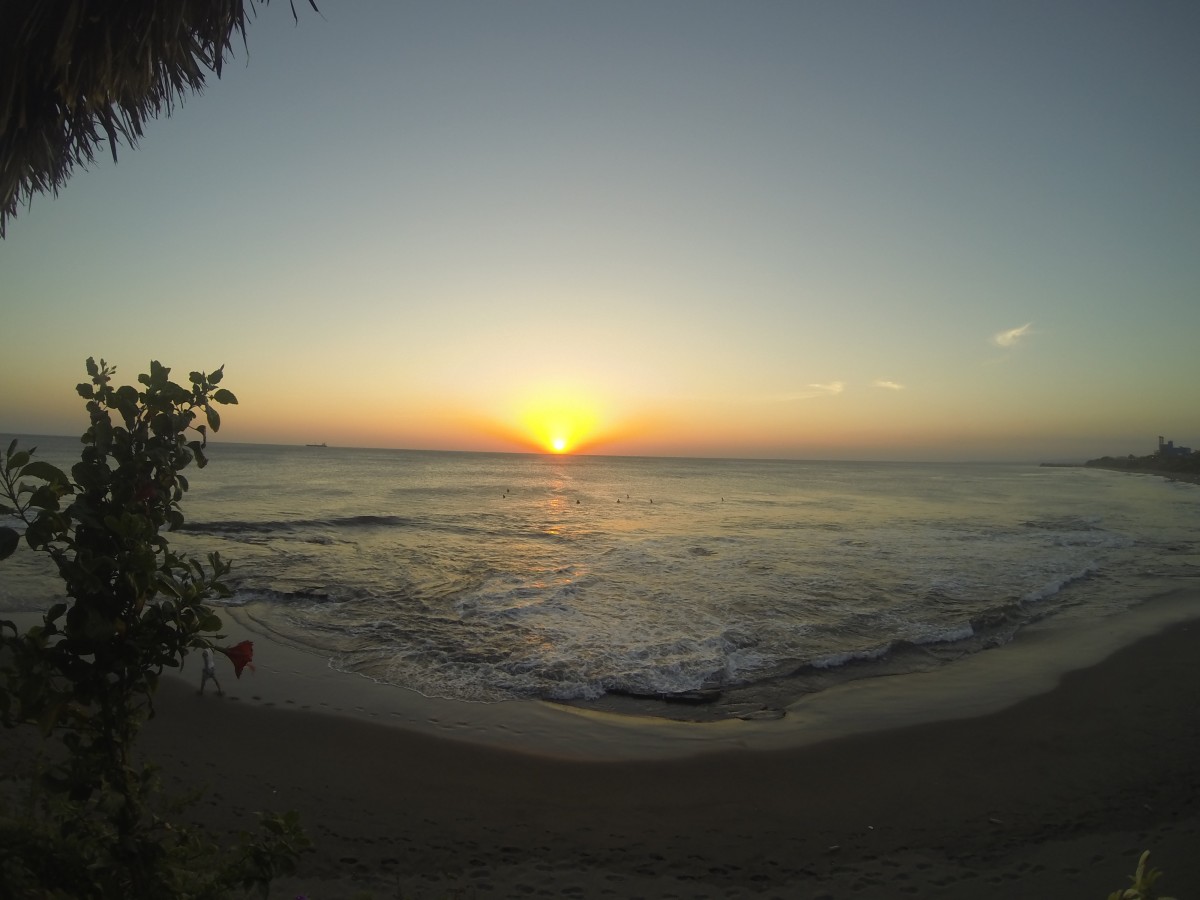
Tags: sea, coast, sand, ocean, horizon, sun, sunrise, sunset, sunlight, morning, shore, dawn, dusk, evening, body of water, atmospheric phenomenon